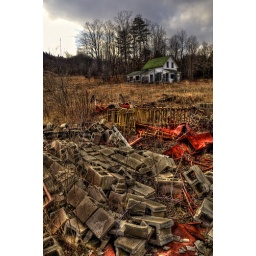
the base of an abandoned ski hill in Renfrew